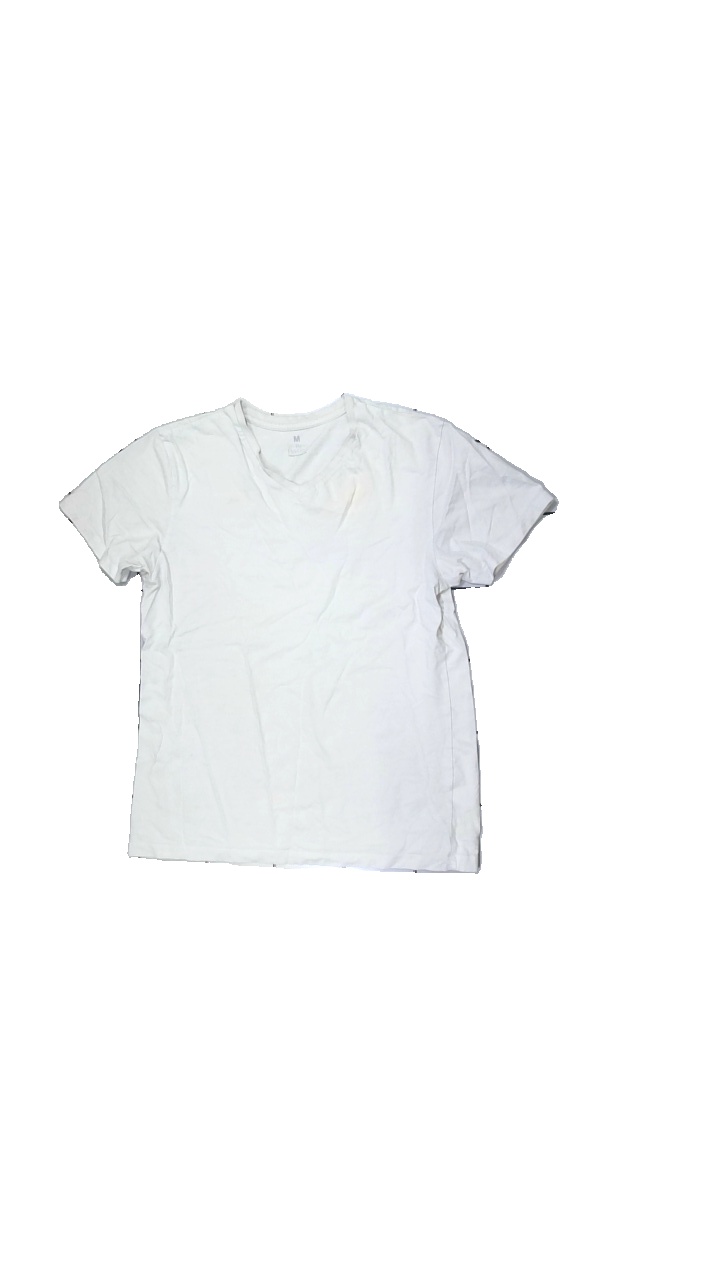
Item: T-shirt (Unisex)
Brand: Kappahl
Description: Basic white unisex t-shirt
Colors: White
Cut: Regular, C-collar
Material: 84% cotton, 16% nylon
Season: All
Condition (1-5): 2
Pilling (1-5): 4
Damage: Stained
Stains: Major
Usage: Reuse
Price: <50